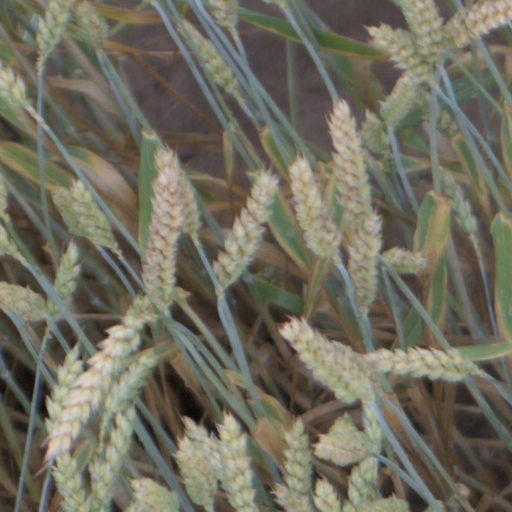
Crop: wheat